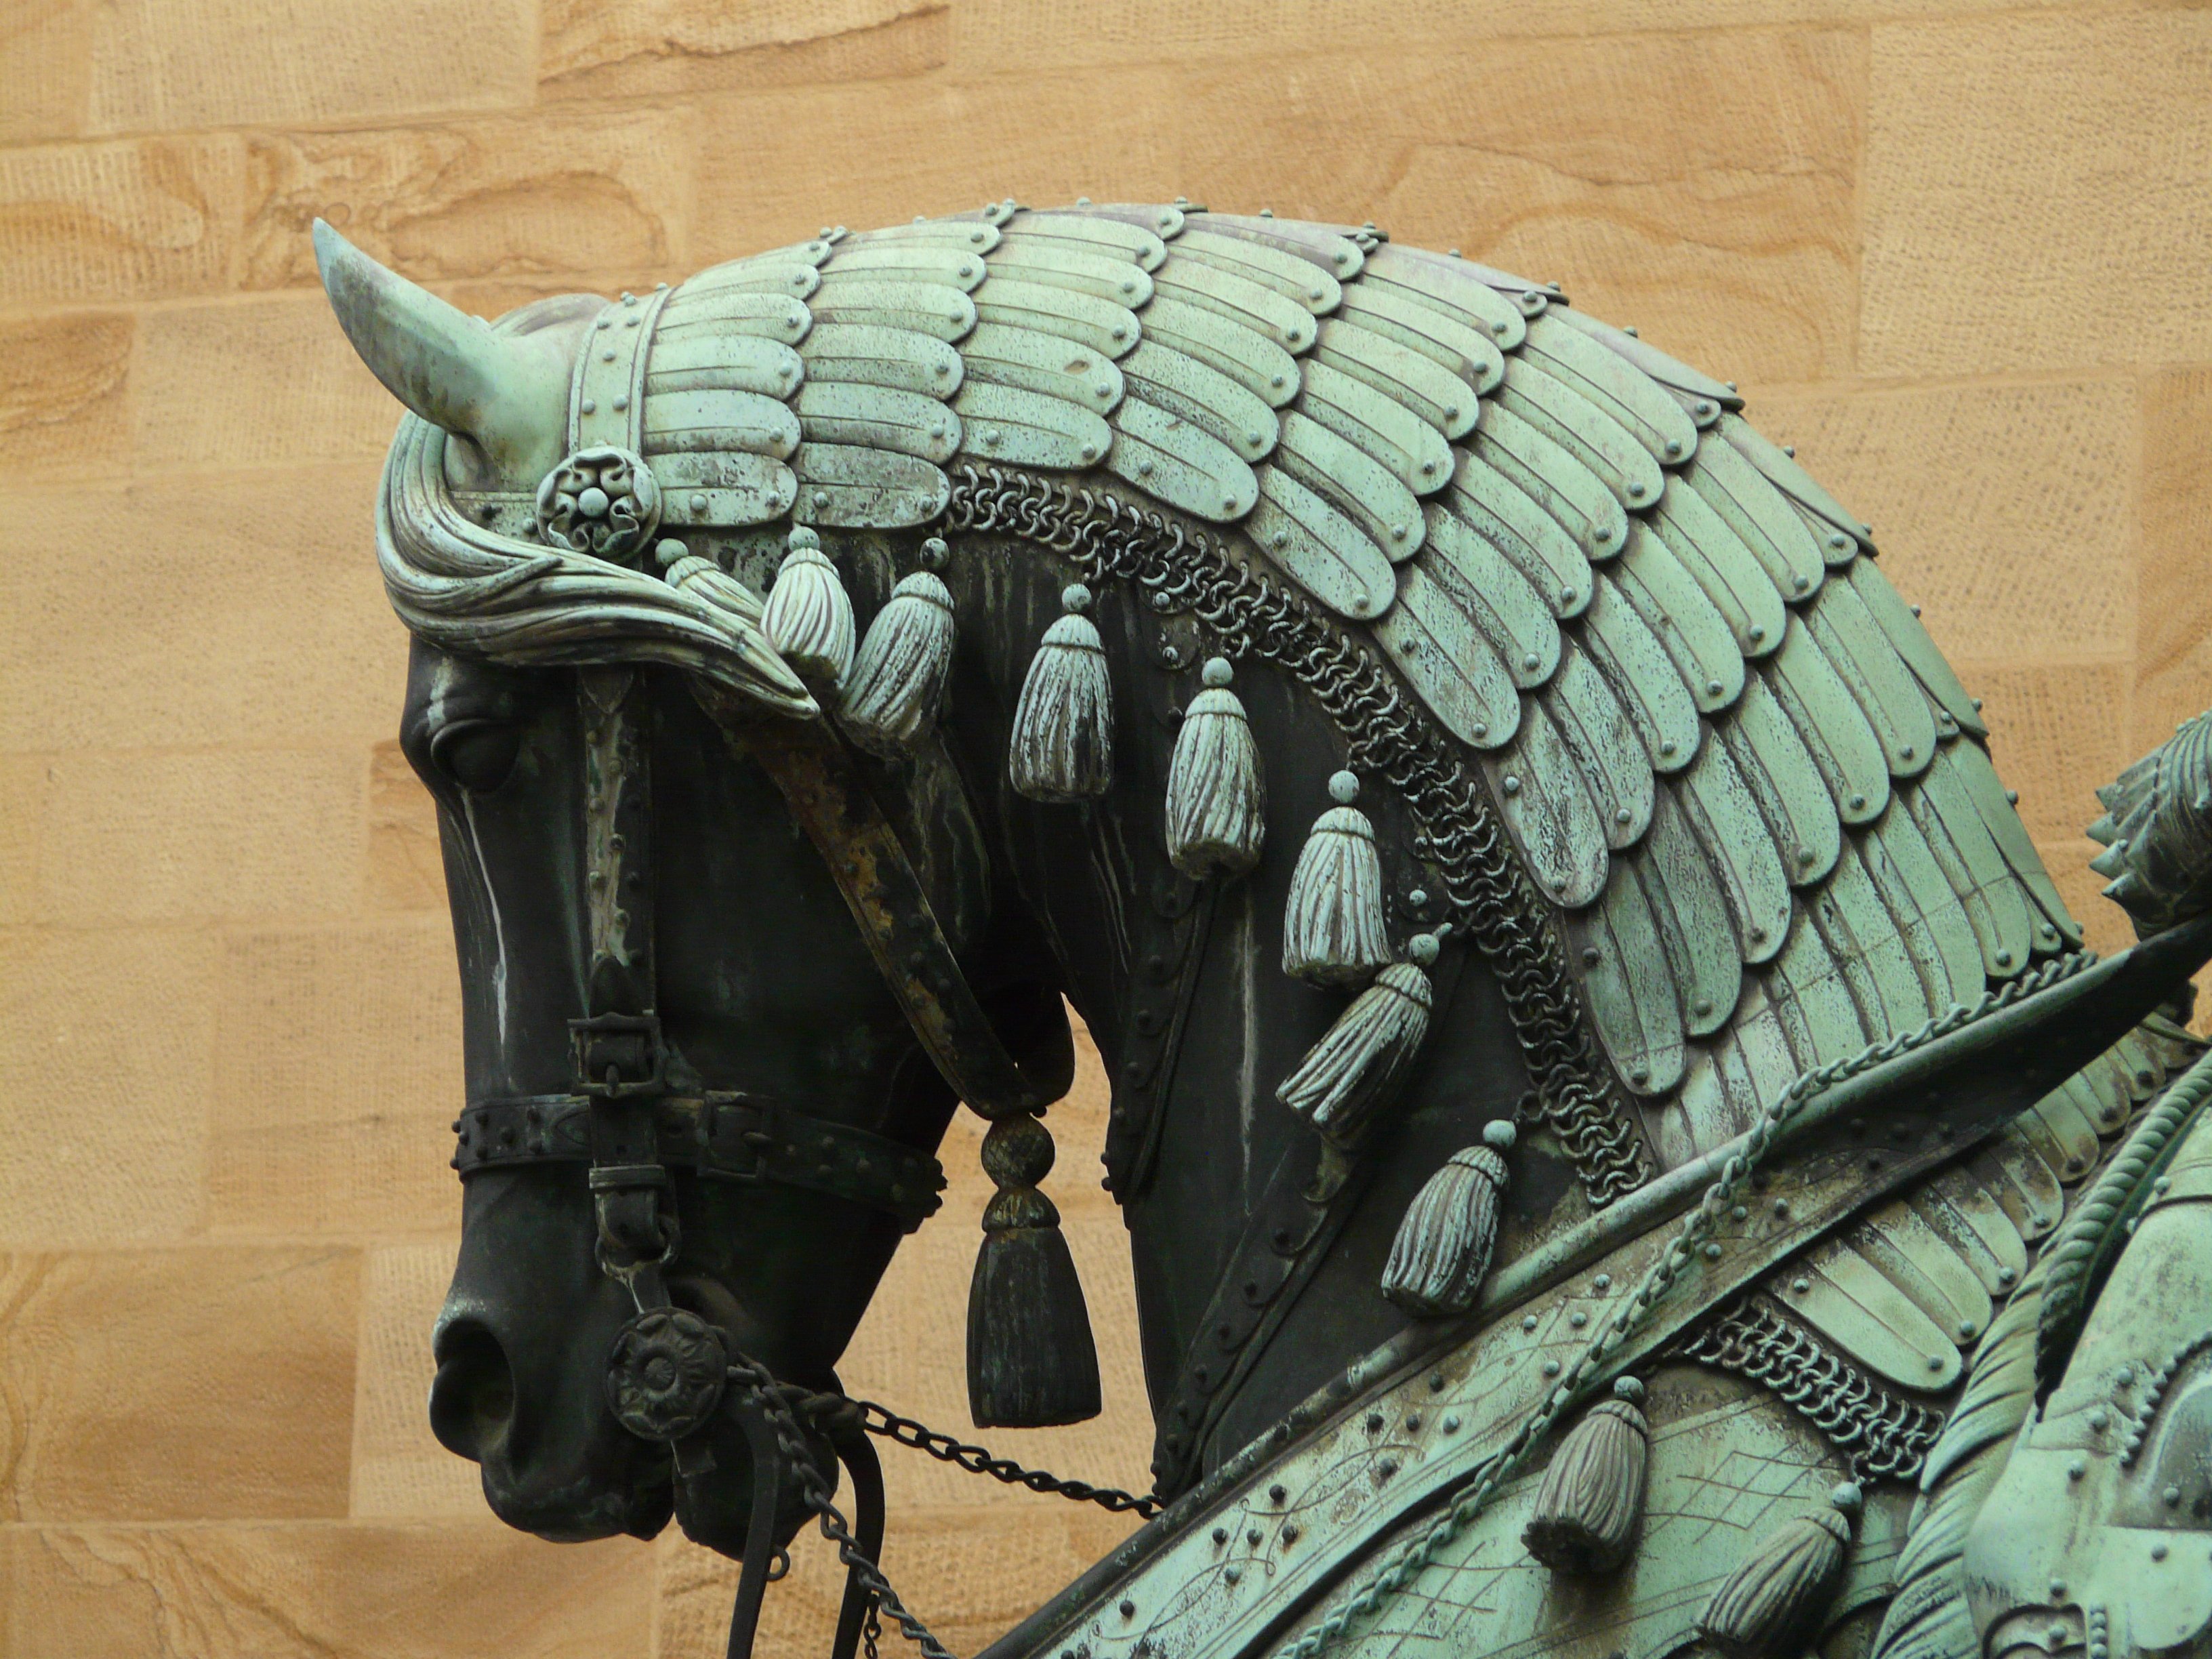
monument, statue, horse, metal, elder, sculpture, art, bronze, carving, stuttgart, alloy, ross, oxidation, ancient history, eberhard revealed in